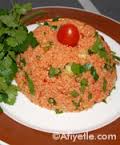
Yemek: kisir